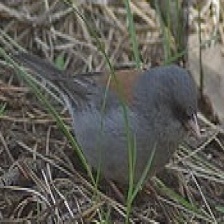
Species: DARK EYED JUNCO
Scientific name: JUNCO HYEMALIS